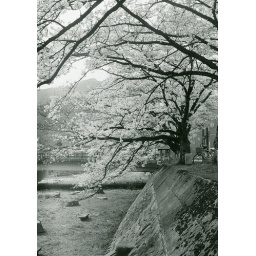
cherry trees over the river (PEN-D)